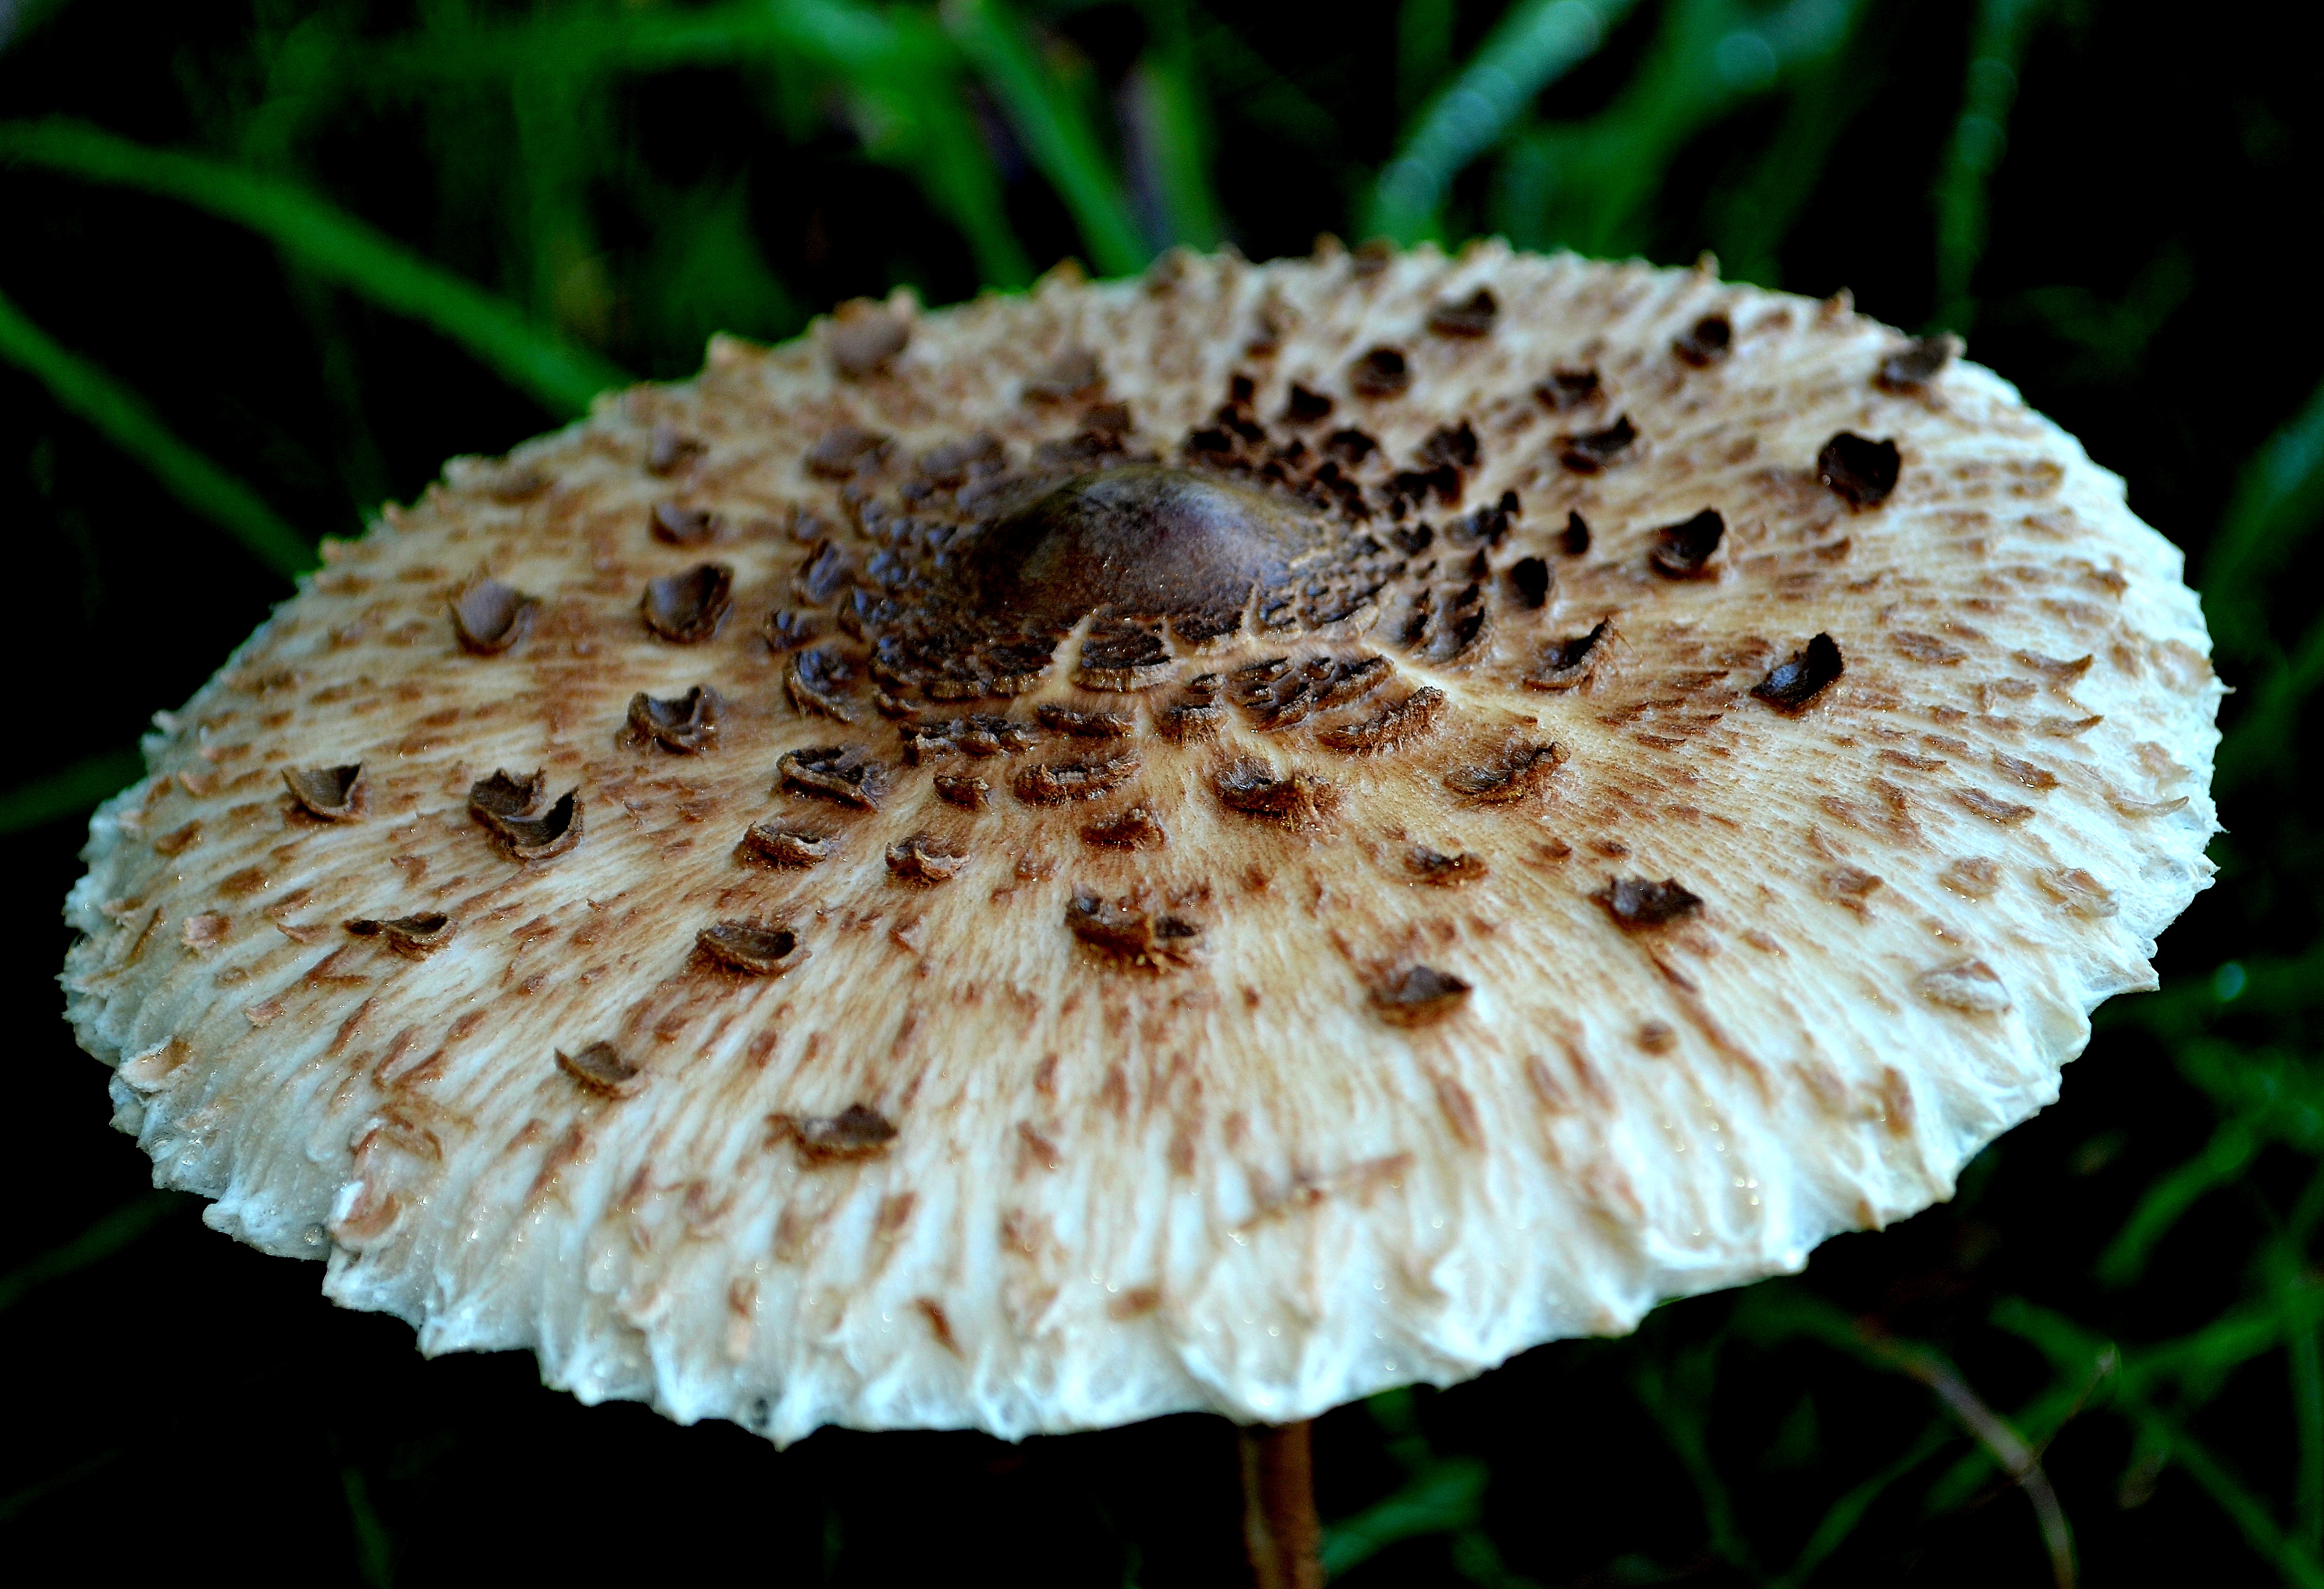
nature, macro, biology, mushroom, close up, fungus, naturaleza, ggl1, nikond5100, mushroomssetas, agaricus, macro photography, organism, matsutake, oyster mushroom, edible mushroom, shiitake, medicinal mushroom, agaricaceae, champignon mushroom